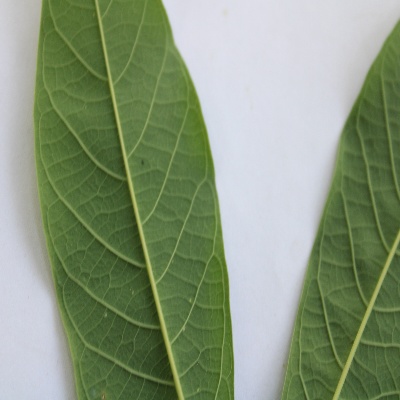
Crop: Cassava
Condition: healthy